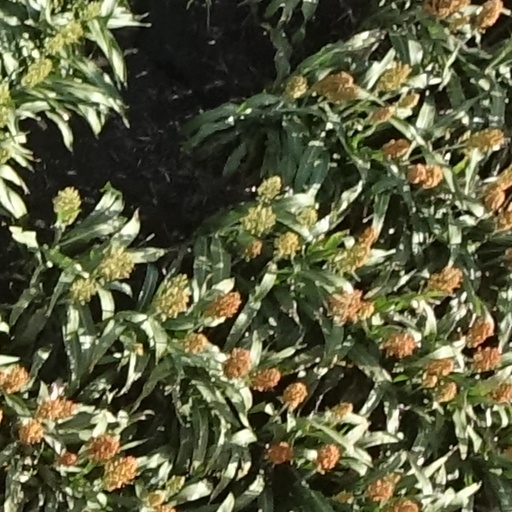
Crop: sorghum